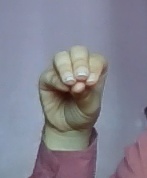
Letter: ha